CFB Cornwallis

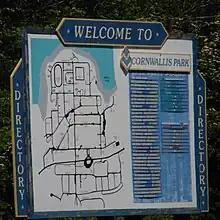
Welcome sign

Following decommissioning, the Government of Canada transferred the base property to the Government of Nova Scotia which in turn transferred it to a local development authority named Cornwallis Park Development Authority; the base property being marketed for civilian use as Cornwallis Park. The residences and permanent married quarters (PMQs) on the hill overlooking the Annapolis Basin were sold or rented to civilians, with the community being marketed as ideal for seniors and retirees with a "million dollar view." Since 2000, the provincial government has officially recognized the community for civic addressing purposes as being Cornwallis Park.